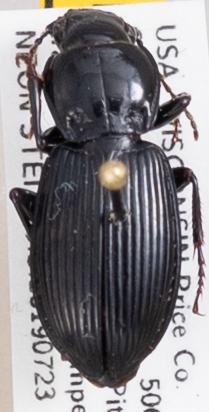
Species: Pterostichus novus
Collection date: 2019-07-23
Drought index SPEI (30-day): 0.086
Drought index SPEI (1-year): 1.77
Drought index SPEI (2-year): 1.416